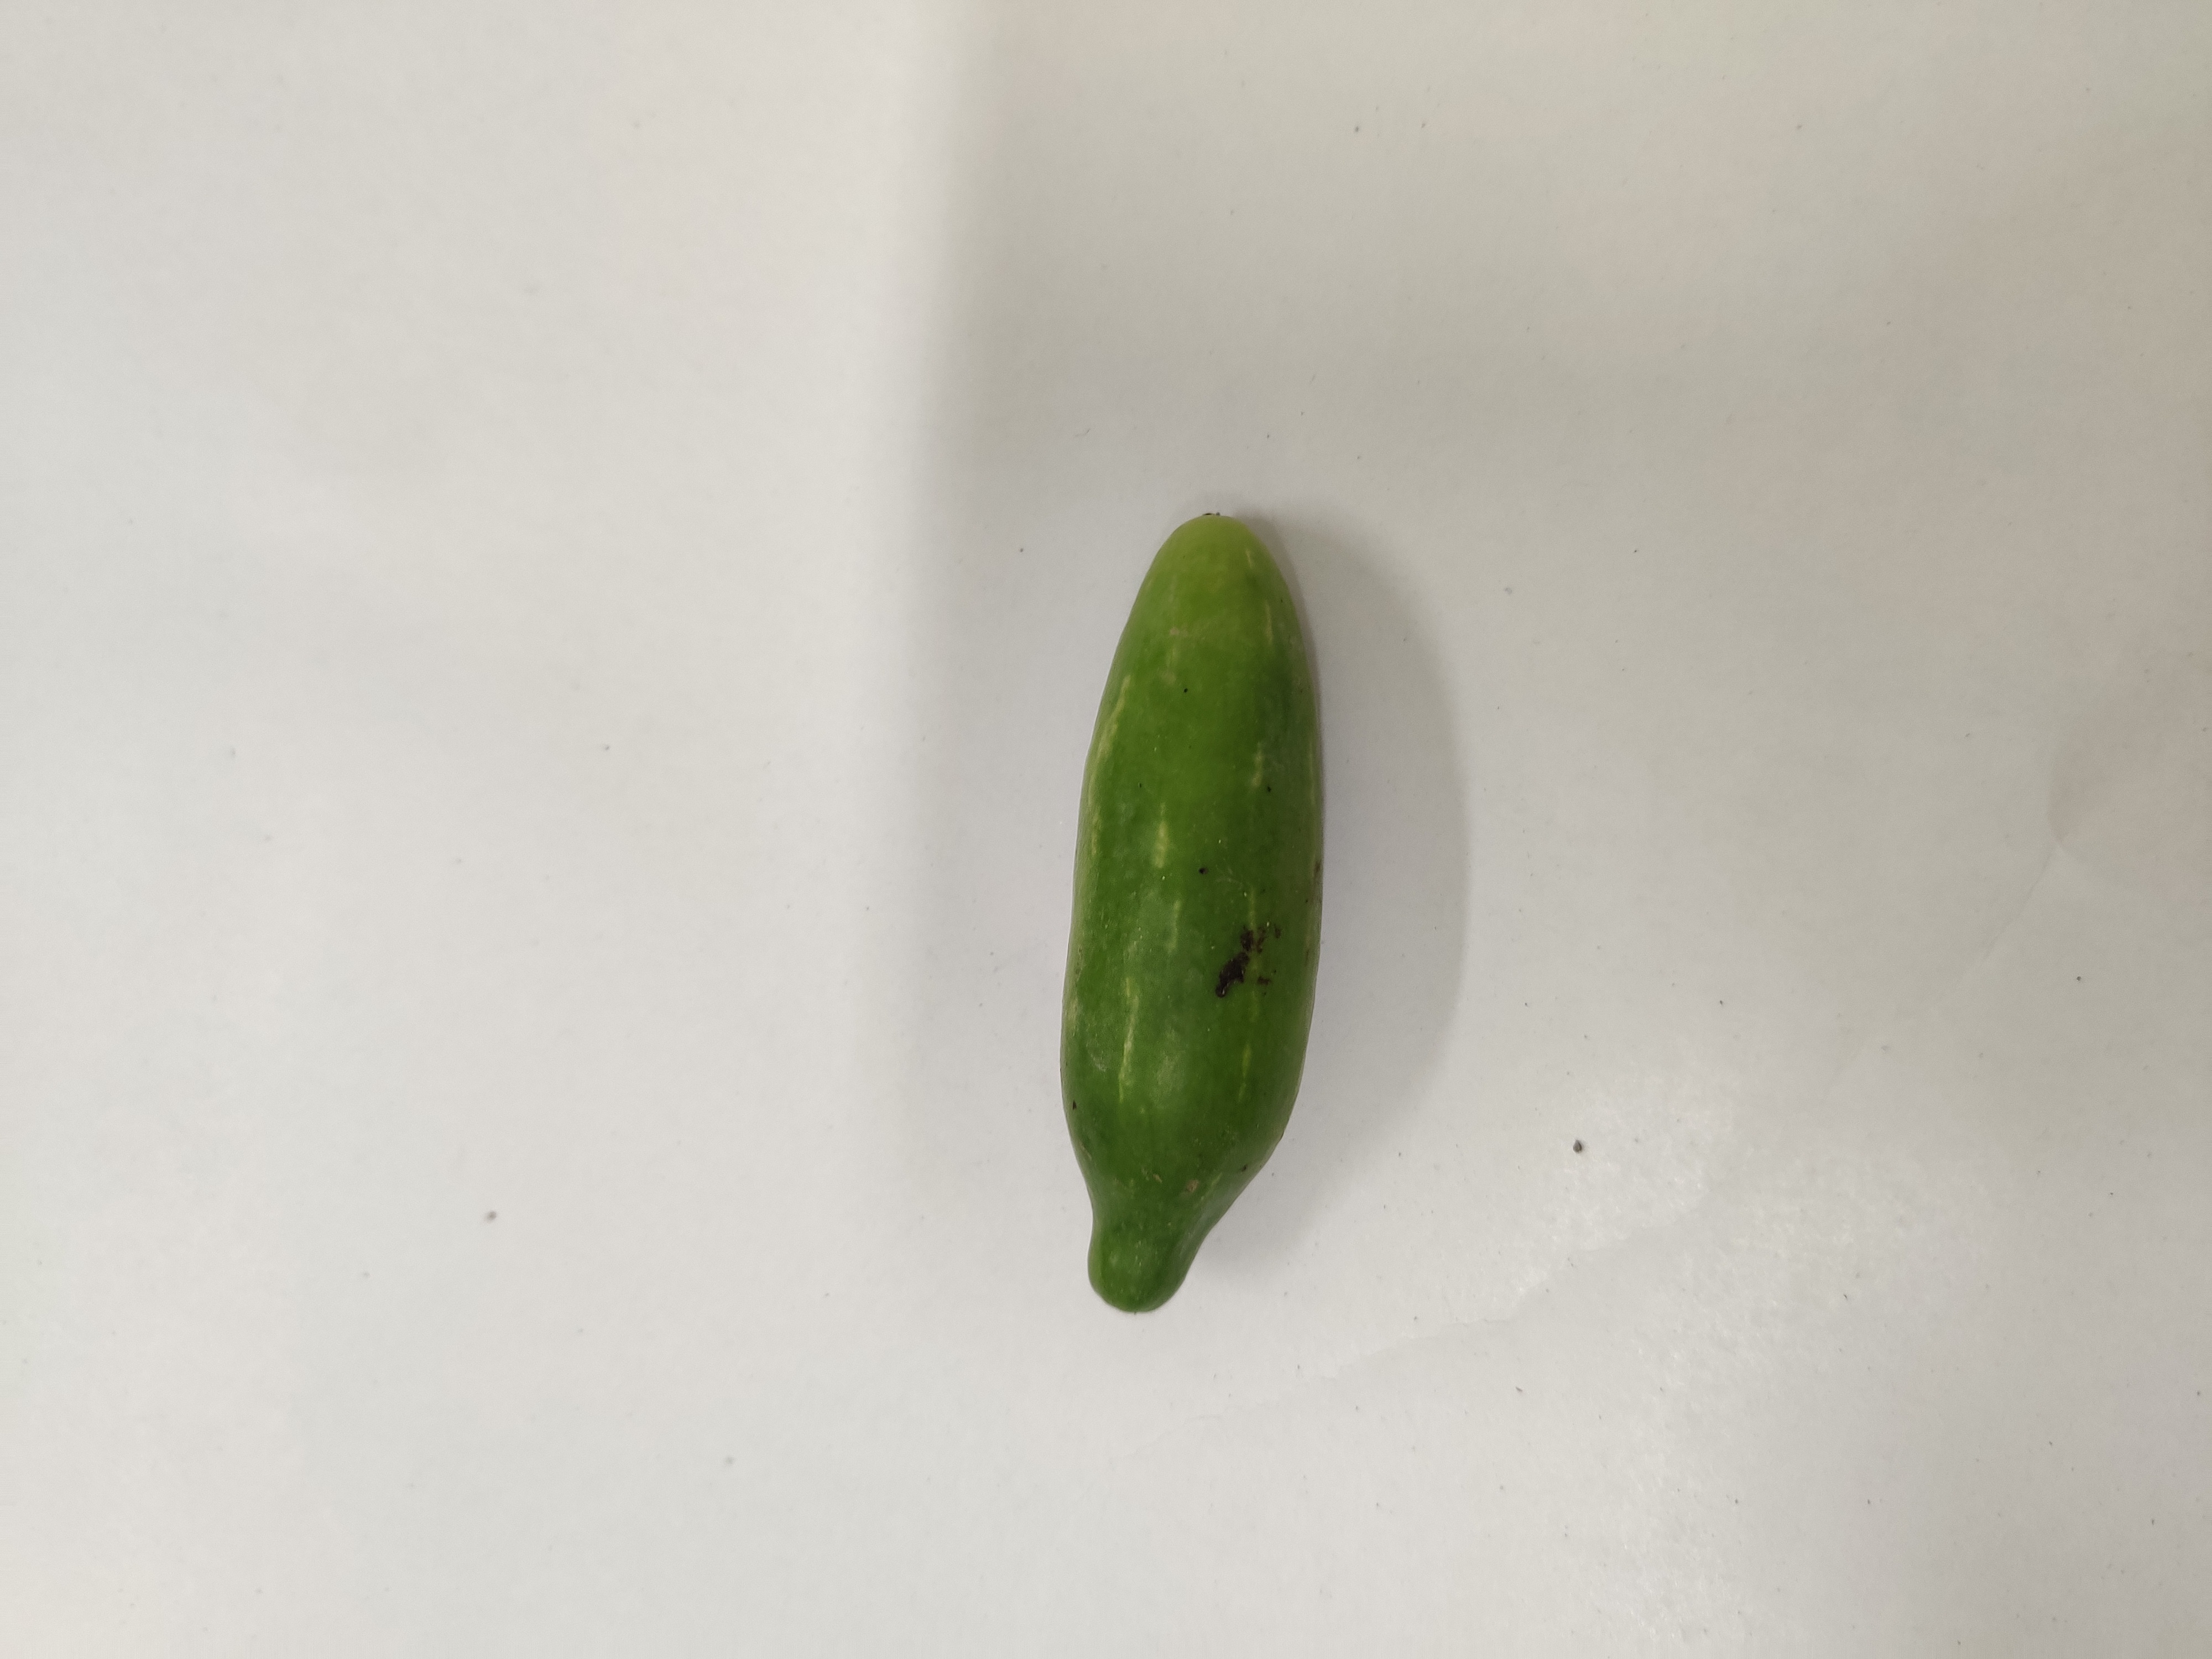
Crop: Ivy Gourd
Condition: Fresh